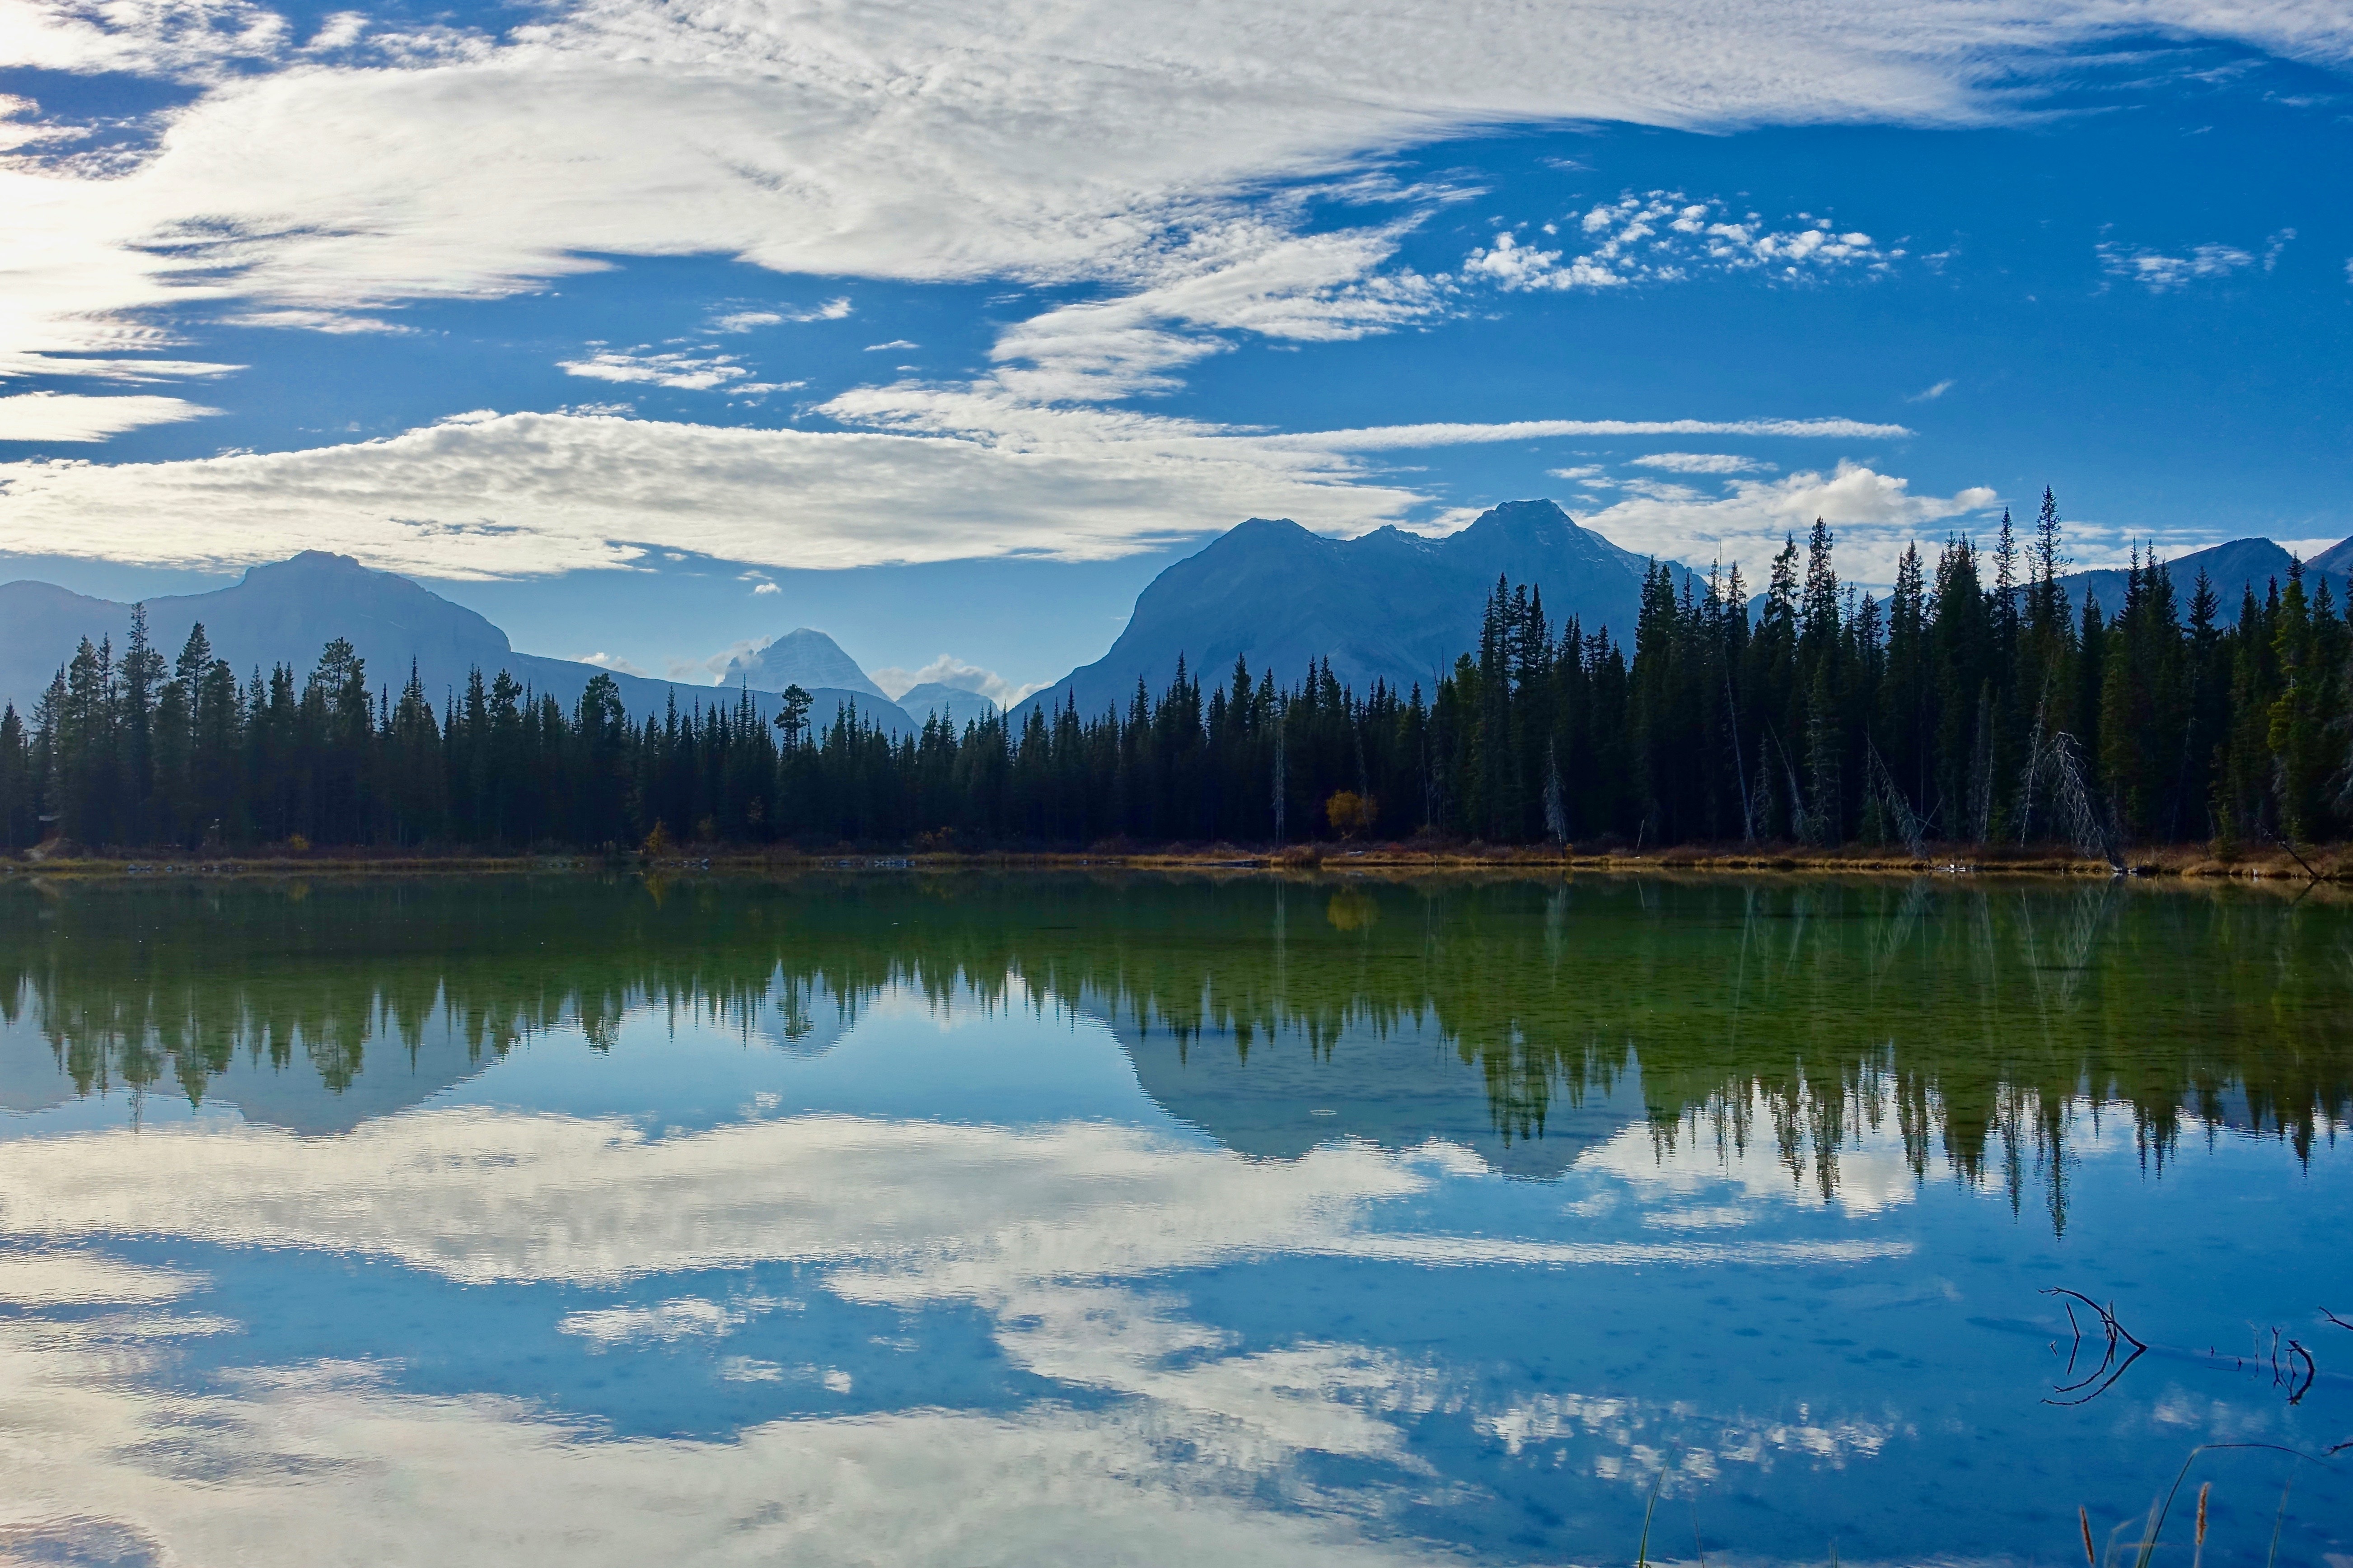
landscape, nature, wilderness, mountain, cloud, sky, meadow, lake, dawn, mountain range, environment, reflection, tranquil, scenery, serene, reservoir, body of water, alps, plateau, loch, tarn, atmospheric phenomenon, mountainous landforms